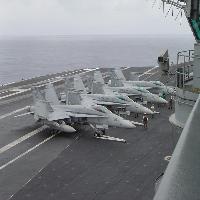
Weather: cloudy or overcast